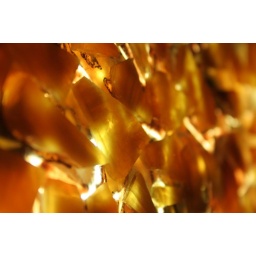
as seen in bar moxie, lit wall inset.